Keystone Pipeline

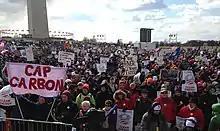
An estimated crowd of 35,000–50,000 gathers near the Washington Monument in February 2013 to protest the Keystone XL pipeline and support action on climate change

Proponents for the Keystone XL pipeline argue that it would allow the U.S. to increase its energy security and reduce its dependence on foreign oil. TransCanada CEO Russ Girling has argued that "the U.S. needs 10 million barrels a day of imported oil" and the debate over the proposed pipeline "is not a debate of oil versus alternative energy. This is a debate about whether you want to get your oil from Canada or Venezuela or Nigeria." However, an independent study conducted by the Cornell ILR Global Labor Institute refers to some studies (e.g. a 2011 study by Danielle Droitsch of Pembina Institute) according to which "a good portion of the oil that will gush down the KXL will probably end up being finally consumed beyond the territorial United States". It also states that the project will increase the heavy crude oil price in the Midwestern United States by diverting oil sands oil from the Midwest refineries to the Gulf Coast and export markets.